Hello Panda

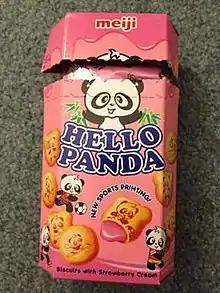
A box of strawberry Hello Panda

The biscuits are commonly sold in a tall, hexagonal box with 2 oz or 57.5 g. In some countries, Hello Panda biscuits are available in small 21 and 35 g aluminium pouches, 50 g as well as 260 g boxes and limited edition packages. While the boxes come in sizes of 60 g (20 cookies), 170 g (hexagonal boxes containing eight bags weighing 21 g) and 680 g (a box containing 32 bags weighing 21 g) packets can also be bought containing a mixture of flavors.